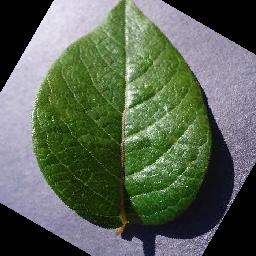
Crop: blueberry
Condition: healthy